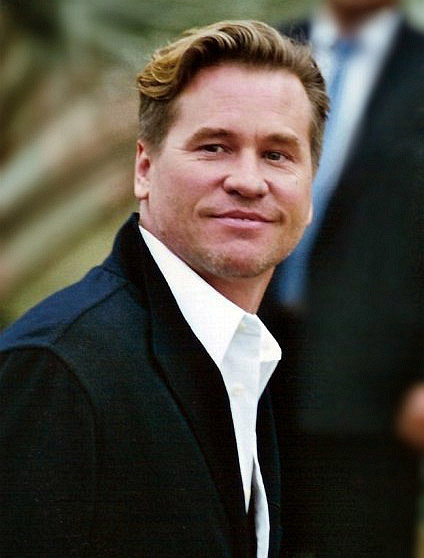
วัล คิลเมอร์

| name = วัล คิลเมอร์
| image = Val Kilmer Cannes.jpg
| birthname = วัล เอ็ดเวิร์ด คิลเมอร์ (Val Edward Kilmer)
| location = ลอสแอนเจลิส, สหรัฐอเมริกา
| occupation = นักแสดง
| homepage =
| ตุ๊กตาทอง =
| สุพรรณหงส์ =
| ชมรมวิจารณ์บันเทิง =
| โทรทัศน์ทองคำ =
วัล คิลเมอร์ (Val Kilmer) มีชื่อเต็มว่า วัล เอ็ดเวิร์ด คิลเมอร์ (Val Edward Kilmer) เกิดเมื่อวันที่ 31 ธันวาคม พ.ศ. 2502 (ค.ศ. 1959) ที่ลอสแอนเจลิส รัฐแคลิฟอร์เนีย
== ผลงานที่เป็นที่รู้จัก ==
* Top Gun ("ท็อปกัน ฟ้าเหนือฟ้า") พ.ศ. 2529 (ค.ศ. 1986)
* The Doors ("27 โลกต้องกรี๊ด") พ.ศ. 2534 (ค.ศ. 1991)
* Tombstone ("ทูมสโตน ดวลกลางตะวัน") พ.ศ. 2536 (ค.ศ. 1993)
* Batman Forever ("แบทแมน ศึกจอมโจรอมตะ") พ.ศ. 2538 (ค.ศ. 1995) รับบท แบทแมน / บรูซ เวย์น
* ฮีท คนระห่ำคน|Heat ("ฮีต คนระห่ำคน") พ.ศ. 2538 (ค.ศ. 1995)
* มัจจุราชมืดโหดมฤตยู|The Ghost and the Darkness ("มัจจุราชมืดโหดมฤตยู") พ.ศ. 2539 (ค.ศ. 1996)
*The Island of Dr. Moreau (1996 film)|The Island of Dr. Moreau ("ครึ่งคนครึ่งสัตว์ มฤตยูพันธุ์โหด") พ.ศ. 2539 (ค.ศ. 1996) รับบท มอนโกเมอรี่
* The Saint ("เดอะ เซนต์ จารชนพันหน้า") พ.ศ. 2540 (ค.ศ. 1997)
* The Prince of Egypt ("เดอะ ปรินซ์ อ็อฟ อียิปต์") พ.ศ. 2541 (ค.ศ. 1998) ภาพยนตร์การ์ตูน ให้เสียงพากษ์
* Wonderland ("ภารกิจคน 2 หน้า") พ.ศ. 2546 (ค.ศ. 2003) รับบท จอห์น โฮล์ม พระเอกหนังโป๊ชื่อดังในอดีต
* Alexander ("อเล็กซานเดอร์ มหาราชชาตินักรบ") พ.ศ. 2547 (ค.ศ. 2004)
* DÉJÀ VU ("เดจา วู ภารกิจเดือด ล่าทะลุเวลา") พ.ศ. 2549 (ค.ศ. 2006)
* ท็อปกัน: มาเวอริค|Top Gun: Maverick ("ท็อปกัน: มาเวอริค)" พ.ศ. 2565 (ค.ศ. 2022)
== แหล่งข้อมูลอื่น==
* จาก IMDb
* เว็บไซต์อย่างเป็นทางการ
หมวดหมู่:นักแสดงอเมริกัน
หมวดหมู่:บุคคลจากลอสแอนเจลิส